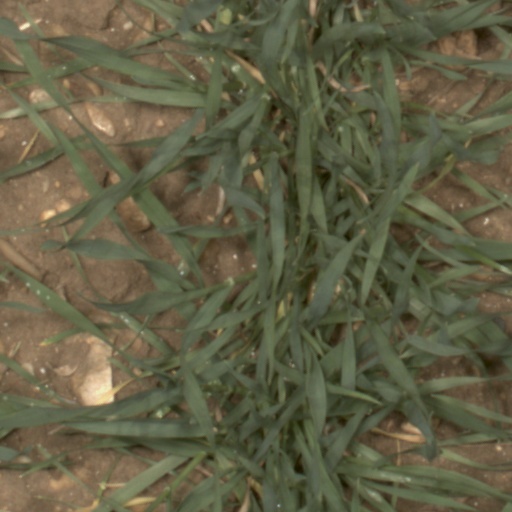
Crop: wheat